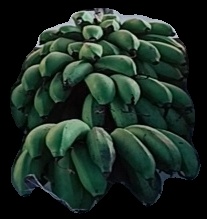
Variety: rasbale
Grade: grade2